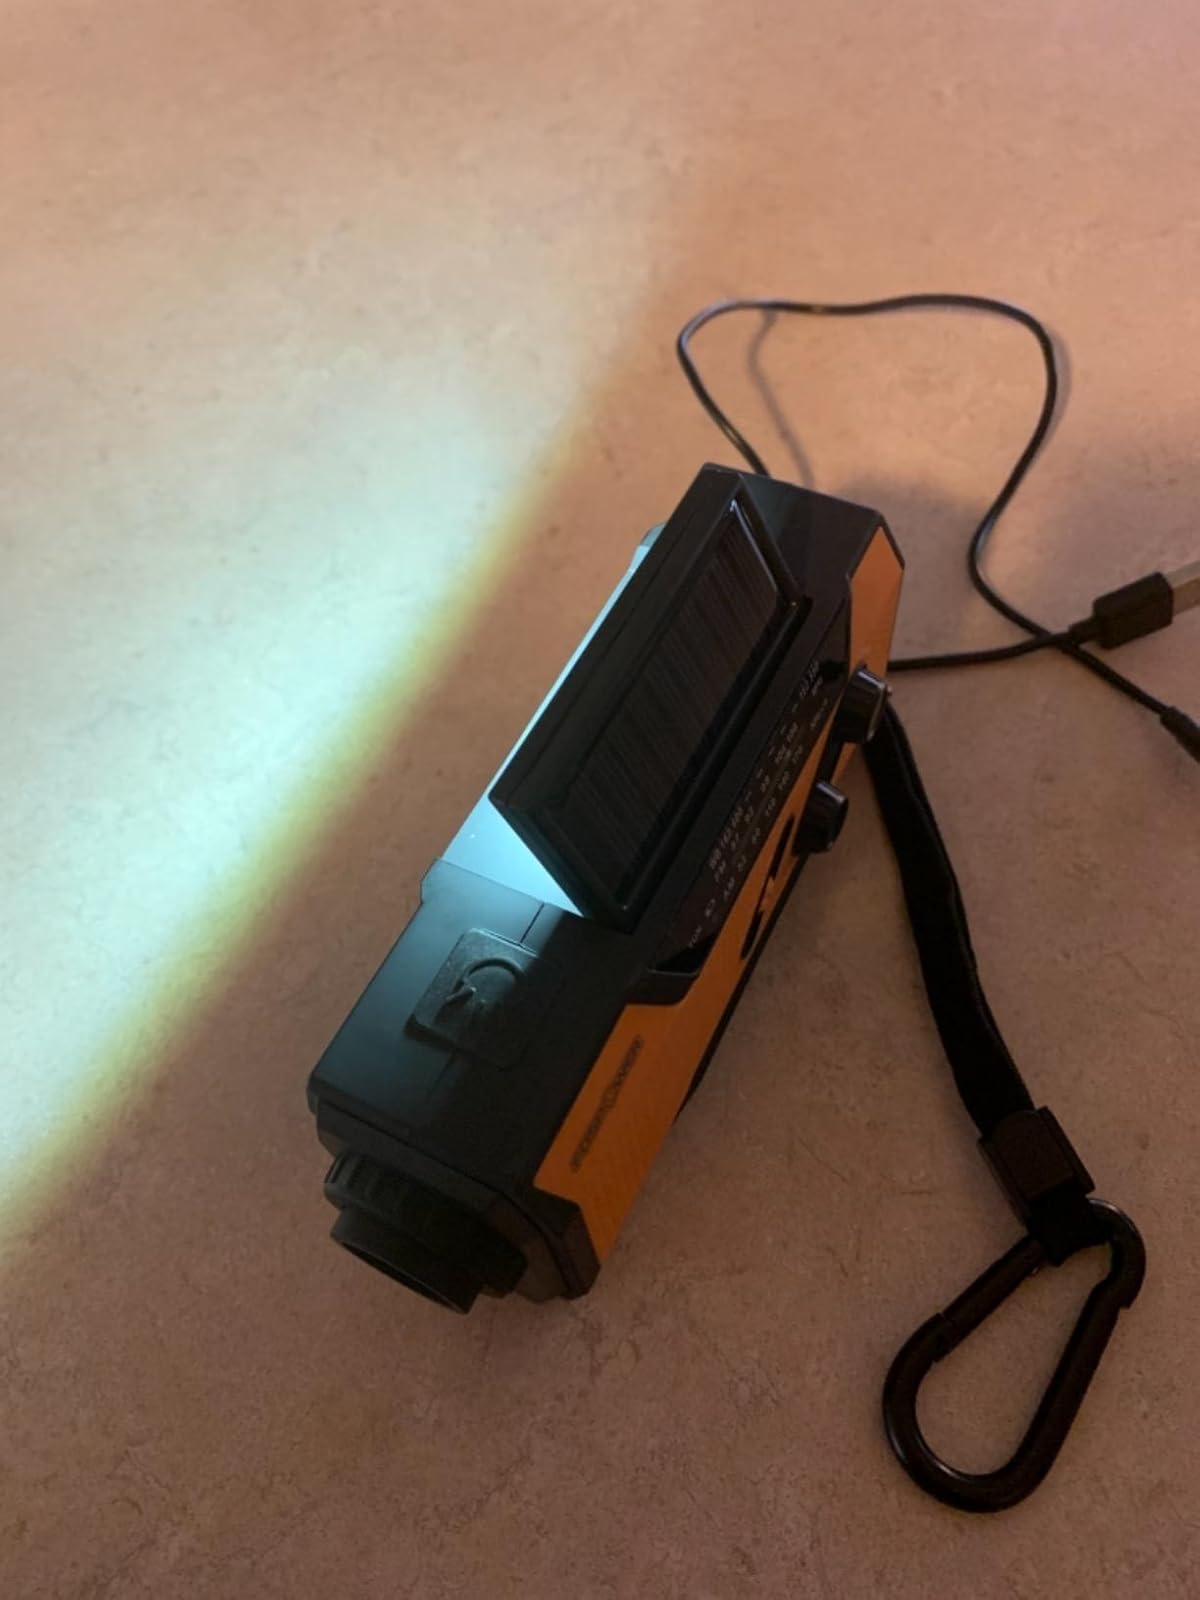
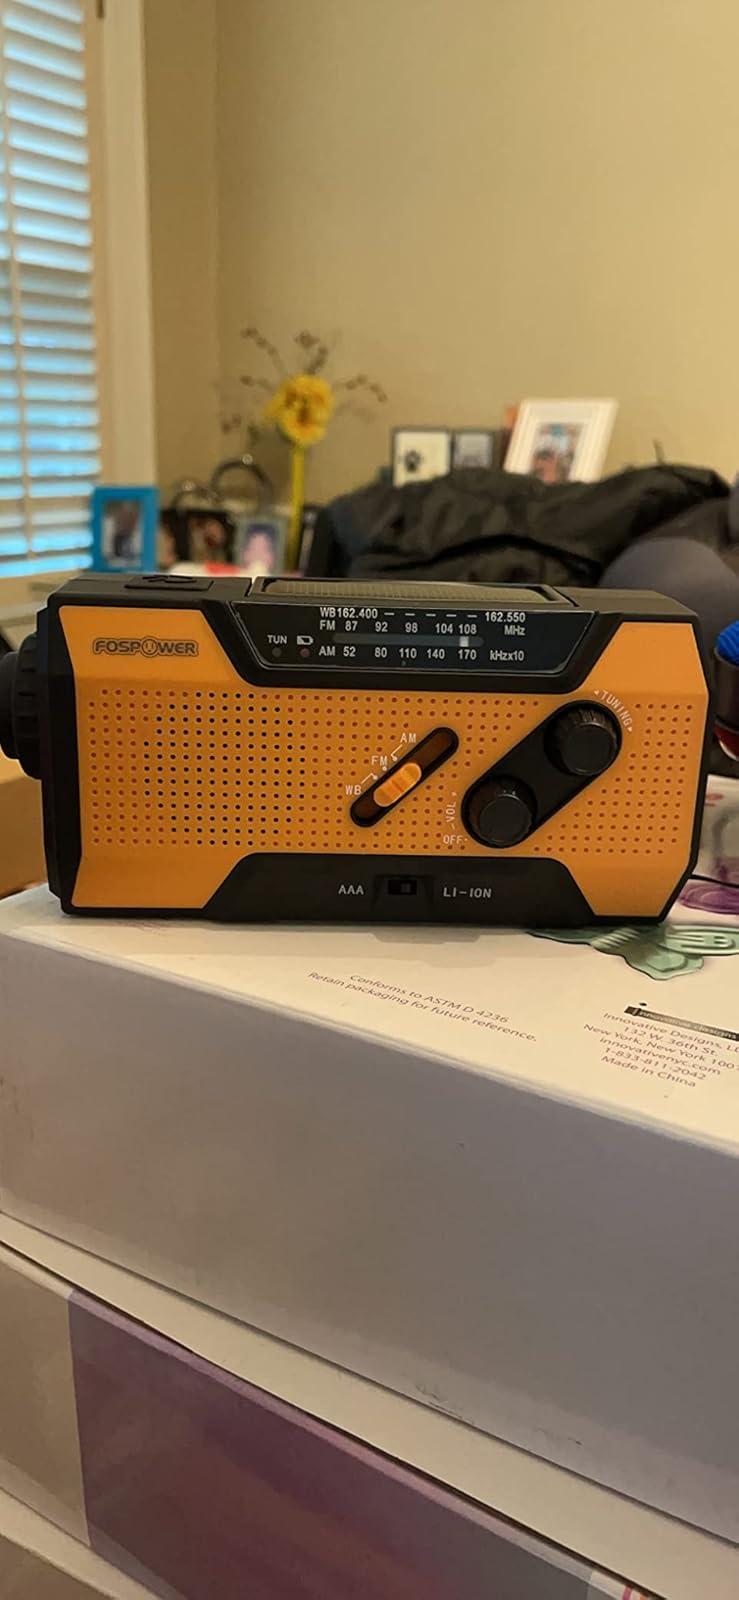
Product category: radio
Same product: yes